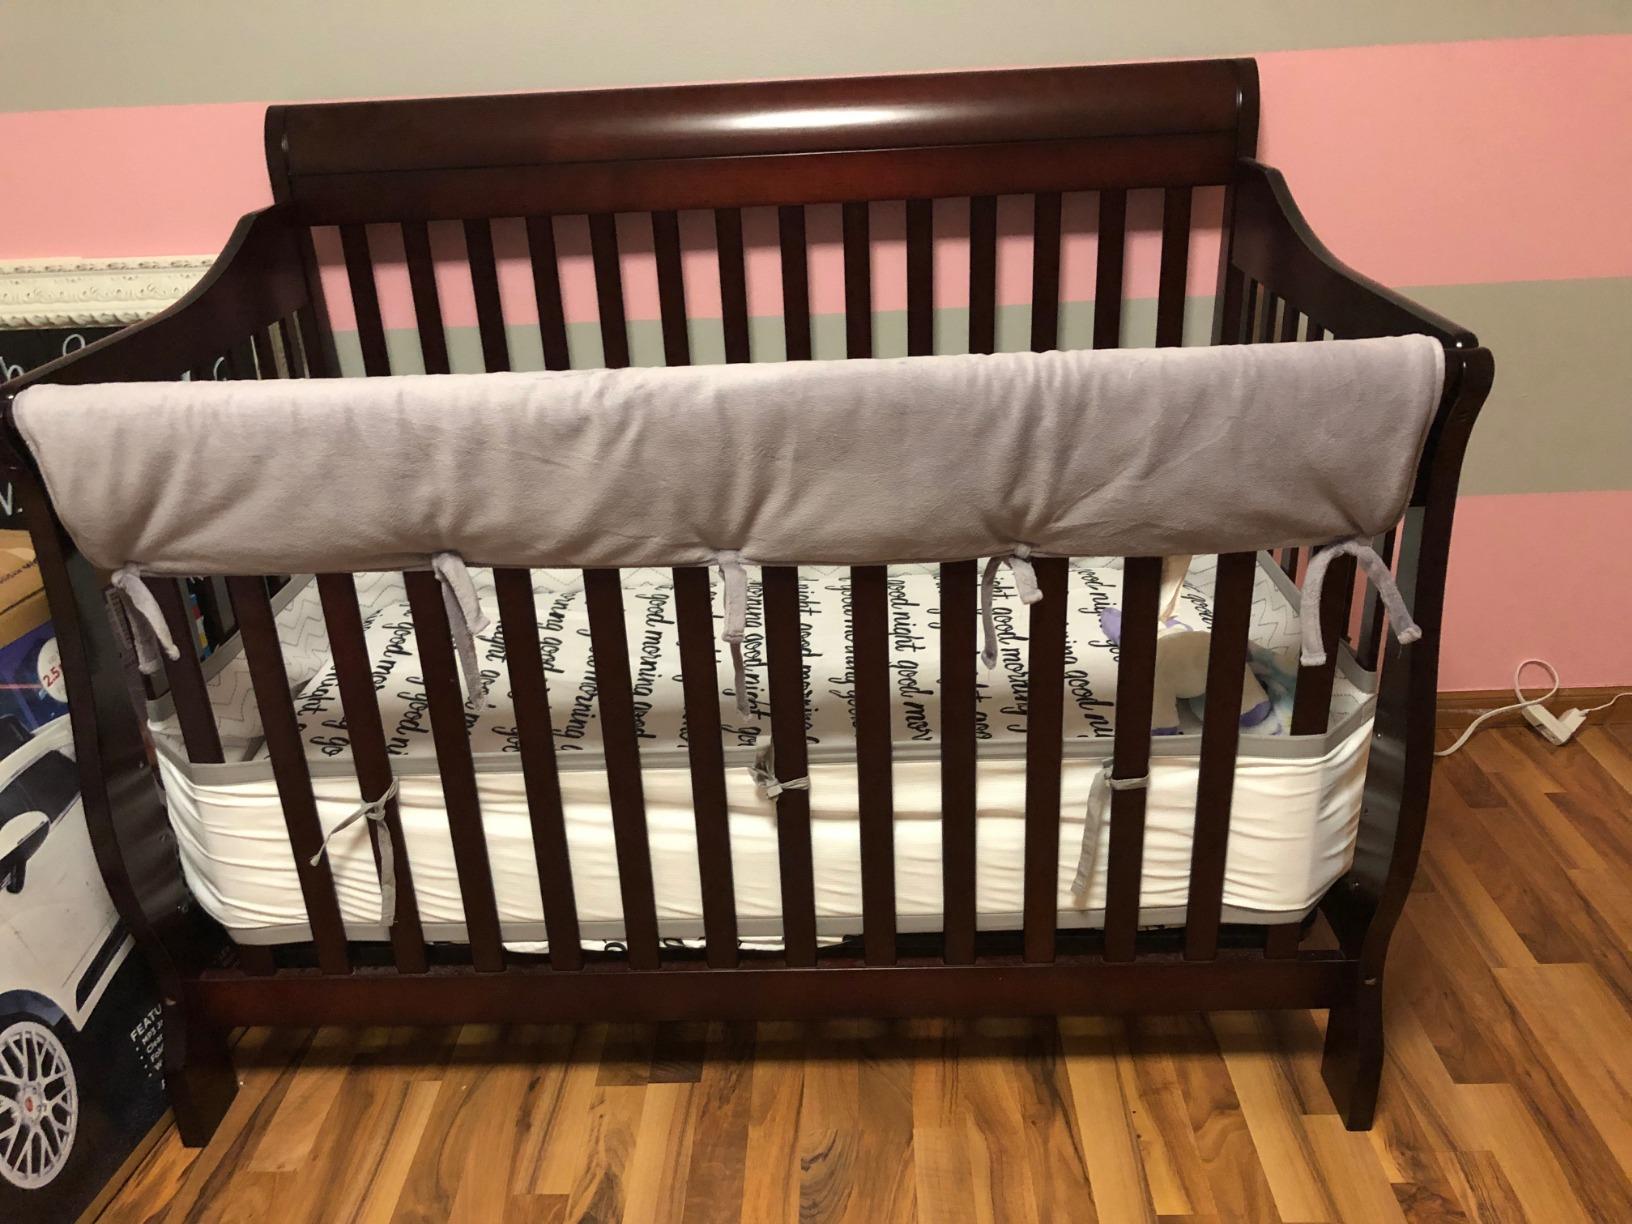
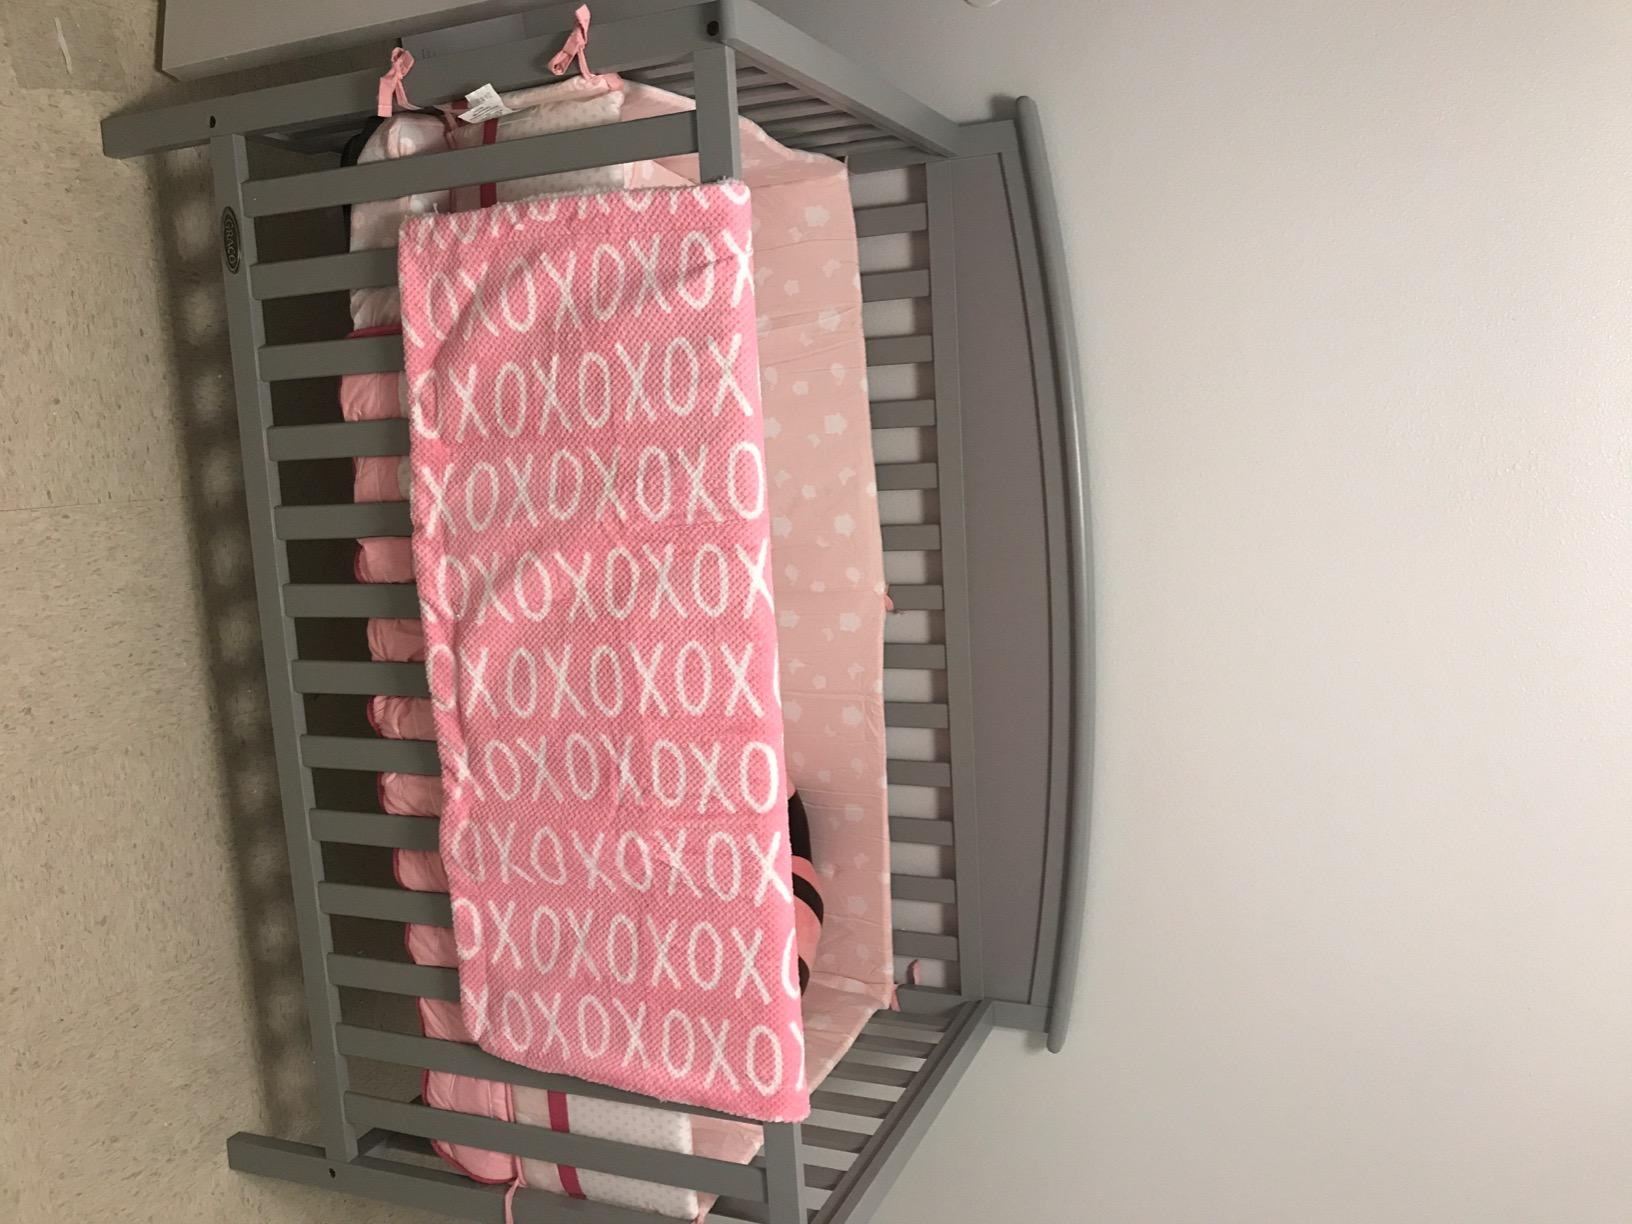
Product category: products_crib
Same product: no